Ludwig Maria Hugo

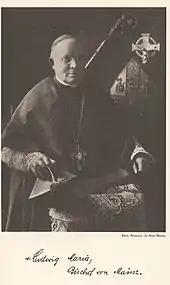
Ludwig Maria Hugo c. 1930

Ludwig Maria Hugo (19 January 1871, Arzheim district, Landau in der Pfalz – 30 March 1935, Mainz) was a German Roman Catholic clergyman. From 1921 until his death he was Bishop of Mainz.